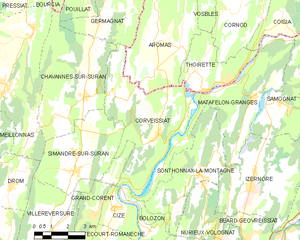
Carte des communes françaises: Corveissiat